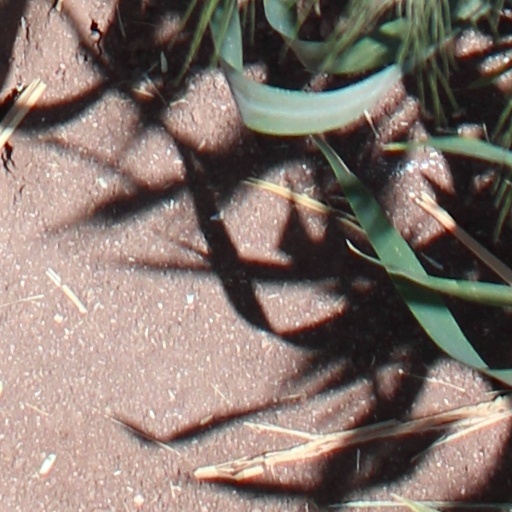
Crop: wheat